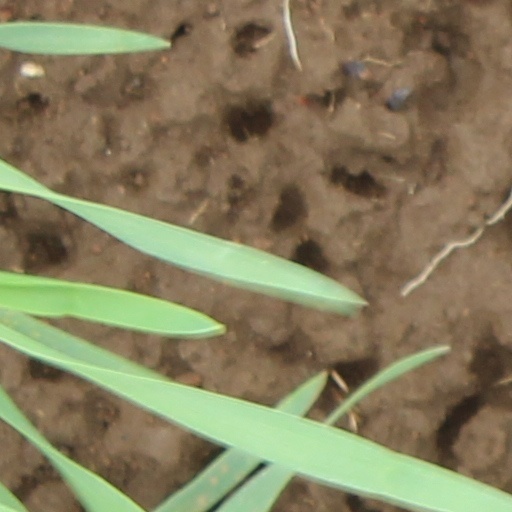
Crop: wheat